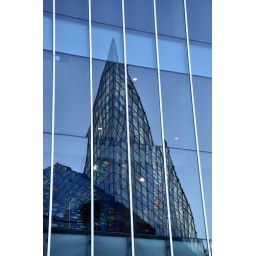
This photo is a reflection of the Chattanooga Aquarium in the glass wall of the building across the street.